Extermination camp

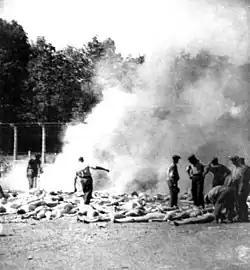
Members of the burned the bodies of victims in the fire pits at Auschwitz II-Birkenau, when the crematoria were overloaded. (August 1944)

The Nazis distinguished between extermination and concentration camps. The terms "extermination camp" and "death camp" were interchangeable in the Nazi system, each referring to camps whose primary function was genocide. Six camps meet this definition, though extermination of people happened at every sort of concentration camp or transit camp; the use of the term extermination camp with its exclusive purpose is carried over from Nazi terminology. The six camps were Chełmno, Belzec, Sobibor, Treblinka, Majdanek and Auschwitz (also called Auschwitz-Birkenau).